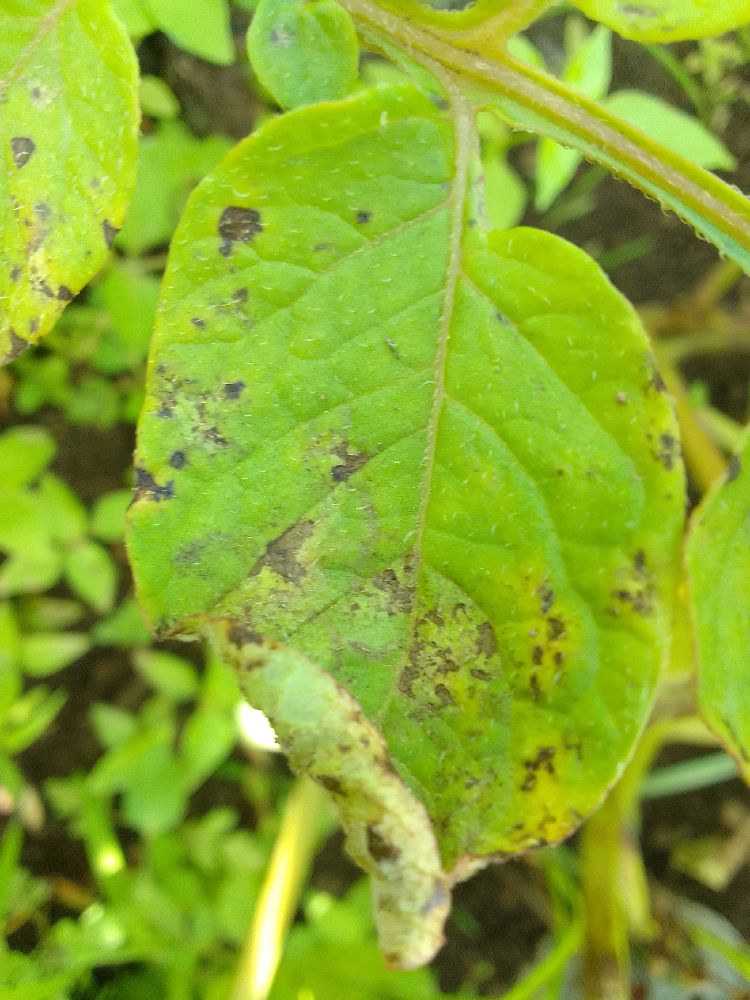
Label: Early blight